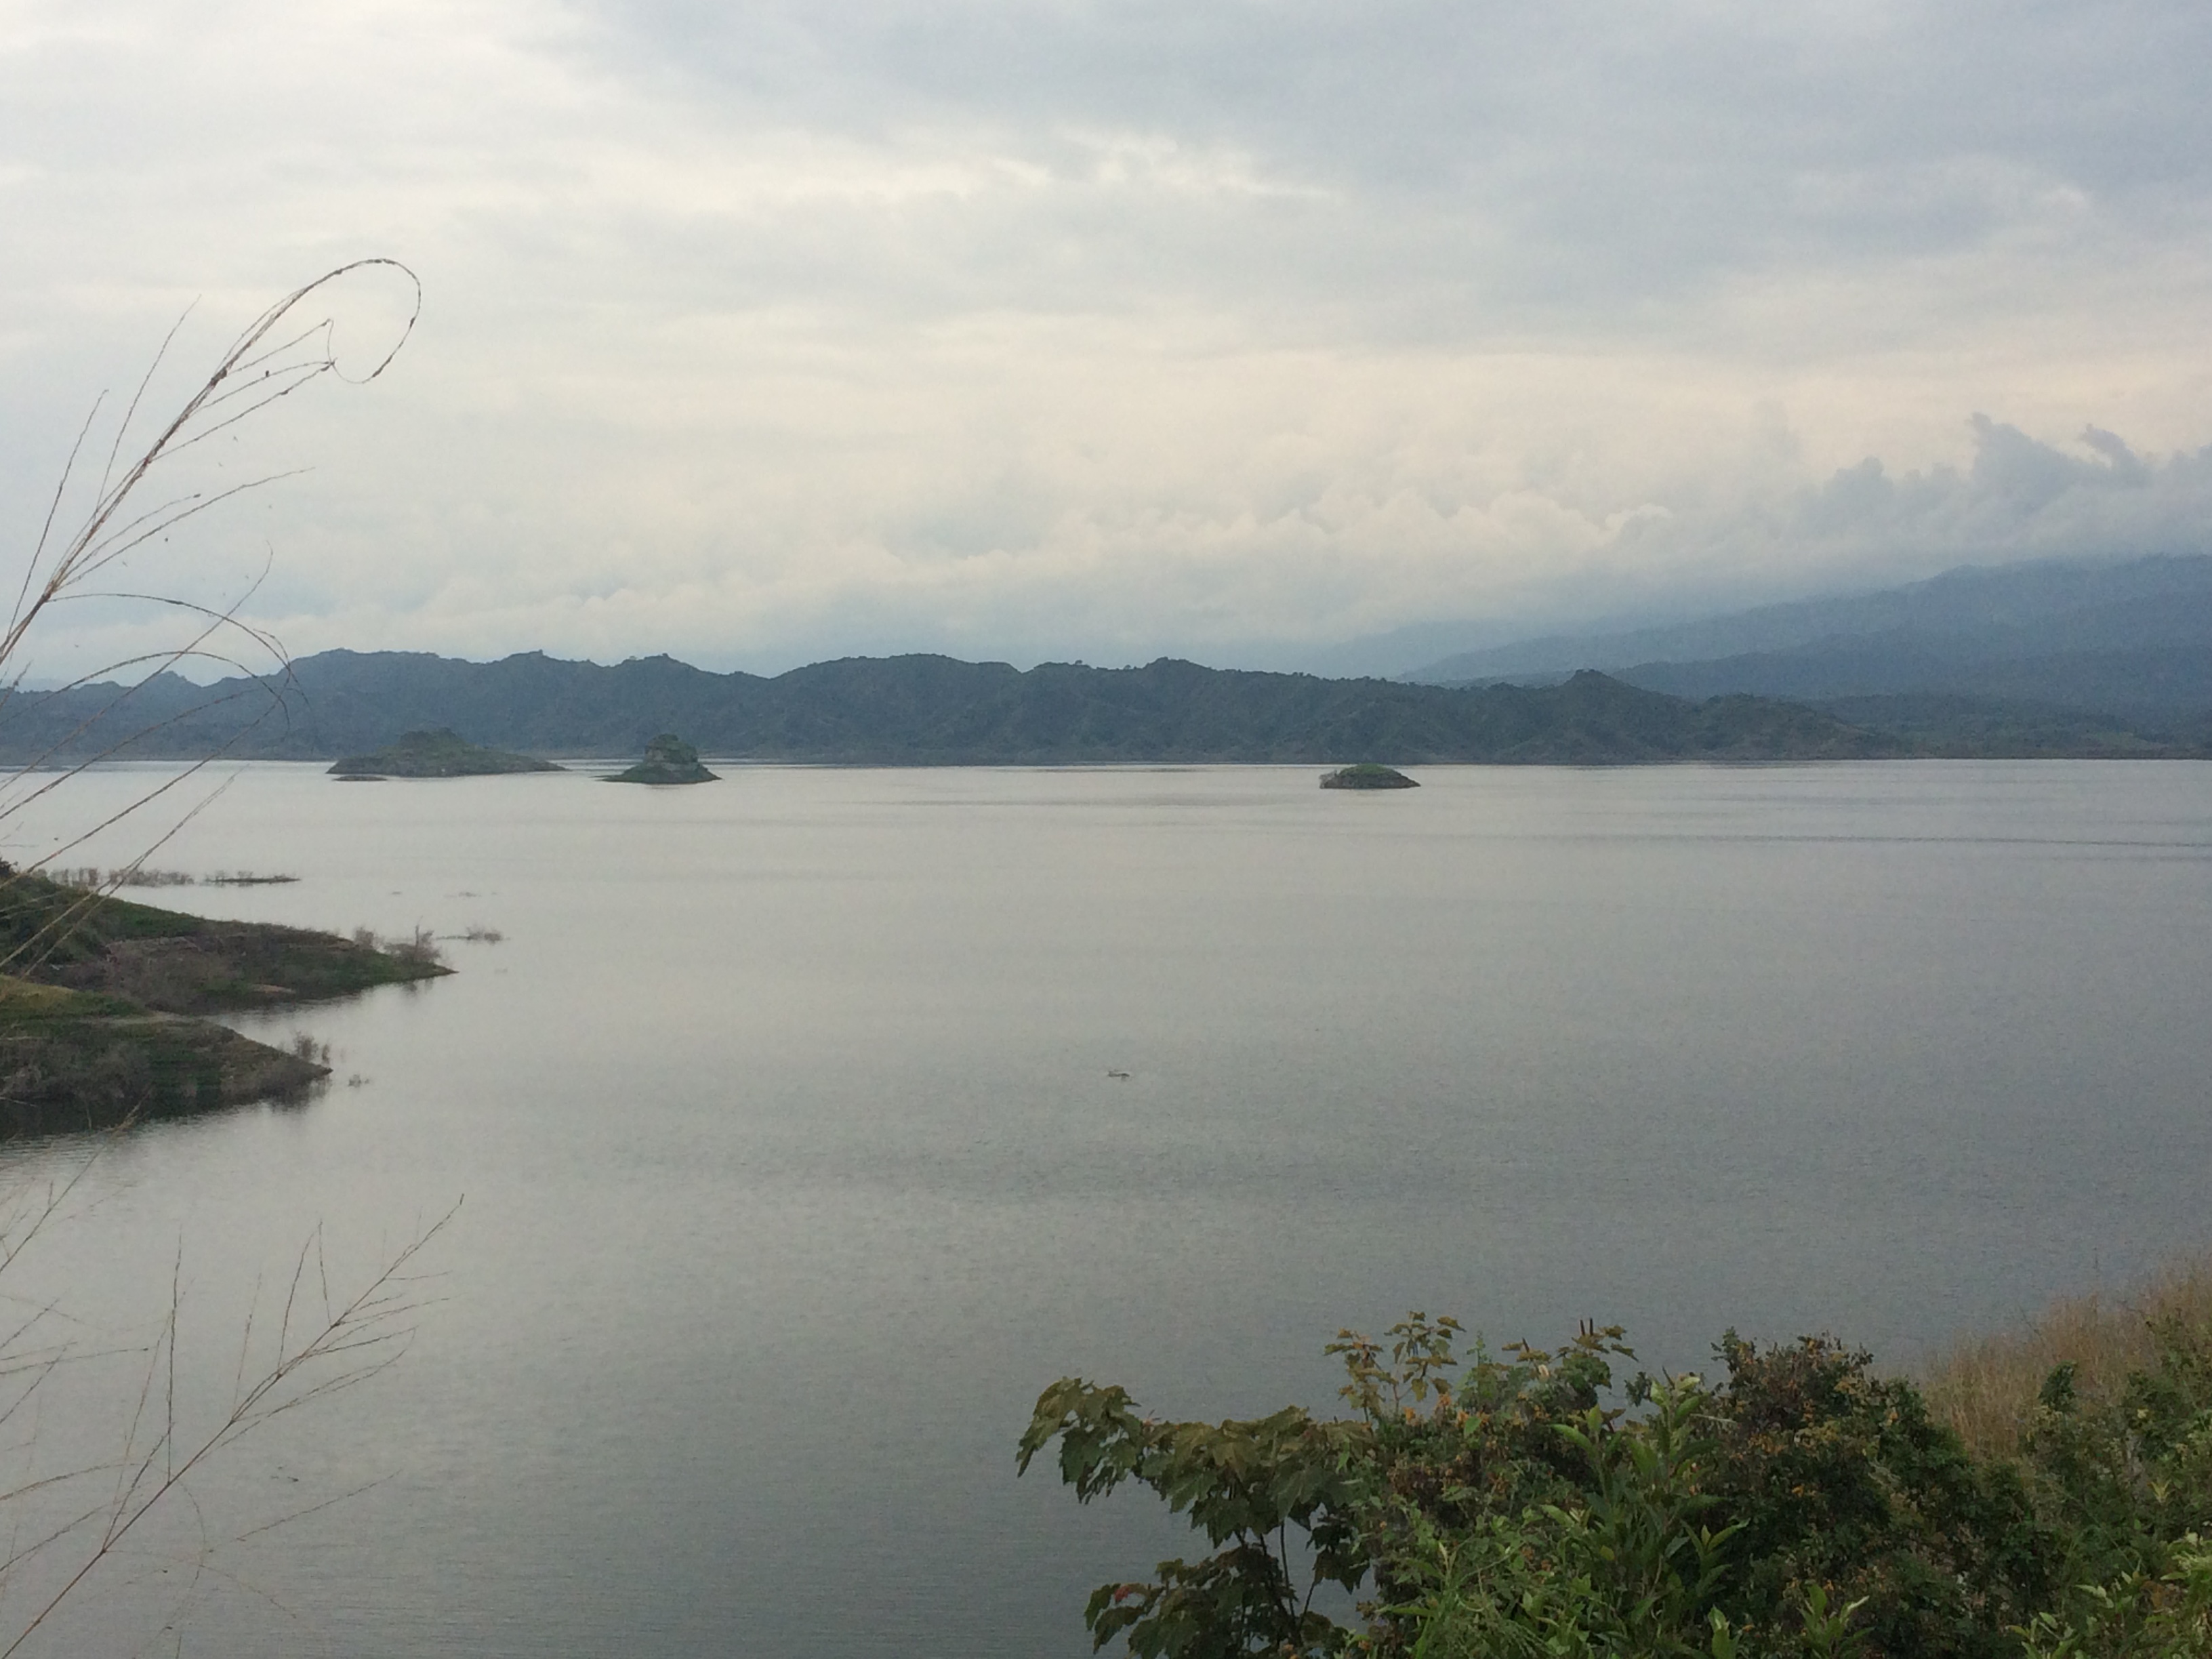
lake, dam, body of water, water resources, sky, water, highland, loch, reservoir, river, cloud, wilderness, sea, waterway, tree, hill, coast, lake district, mountain, hill station, shore, bank, horizon, calm, bay, coastal and oceanic landforms, ocean, rural area, landscape, vacation, sound, inlet, estuary, fell, channel, city, tourism